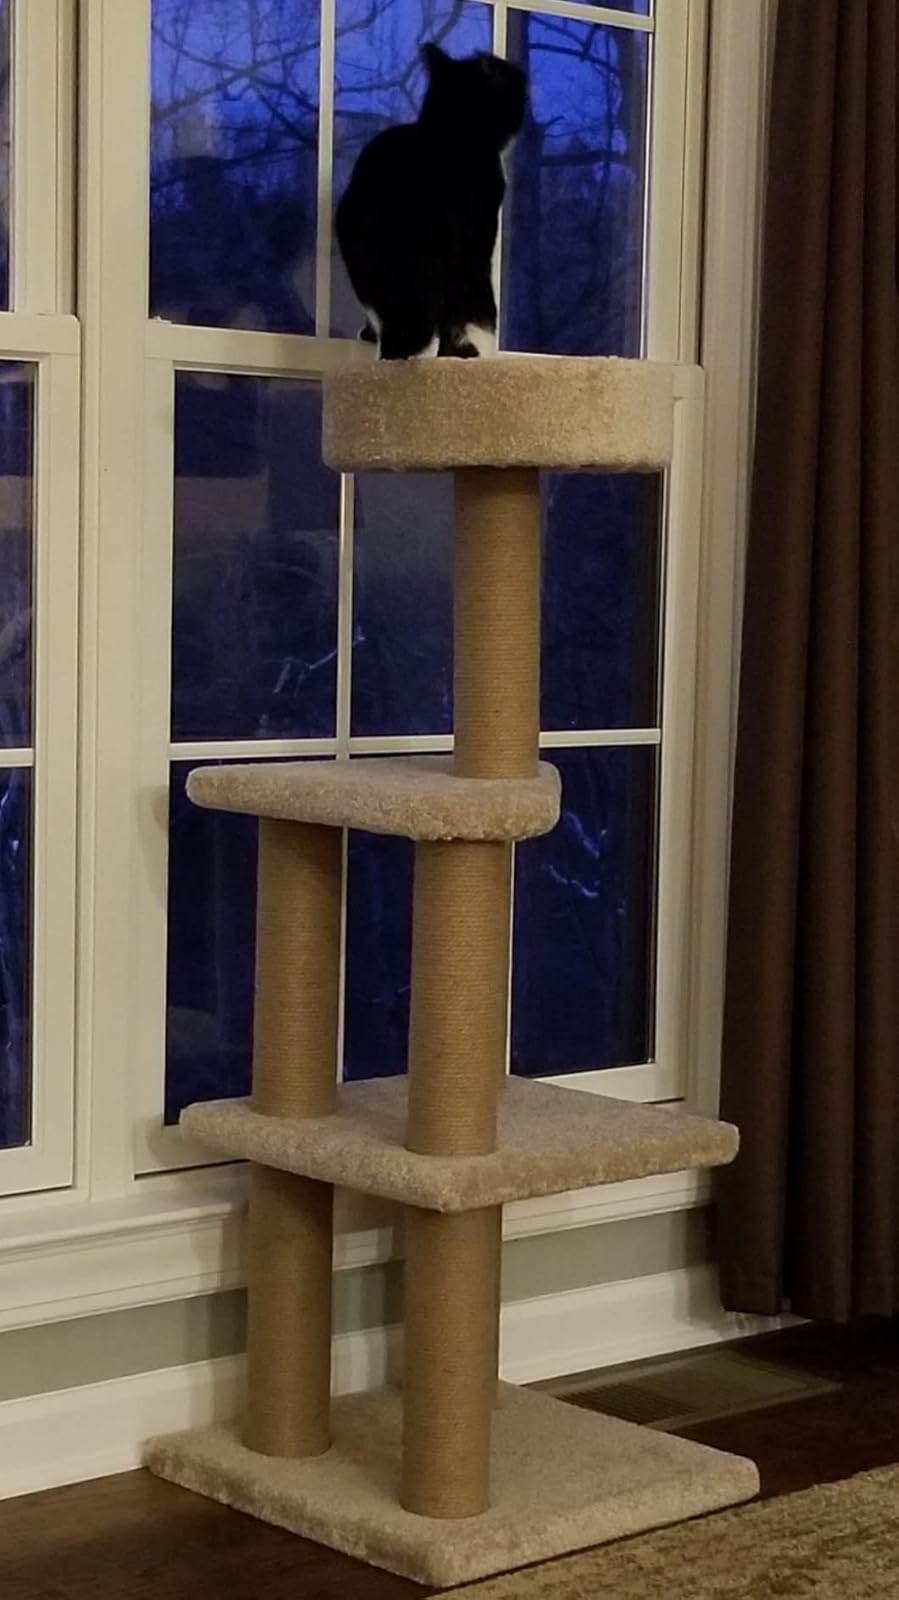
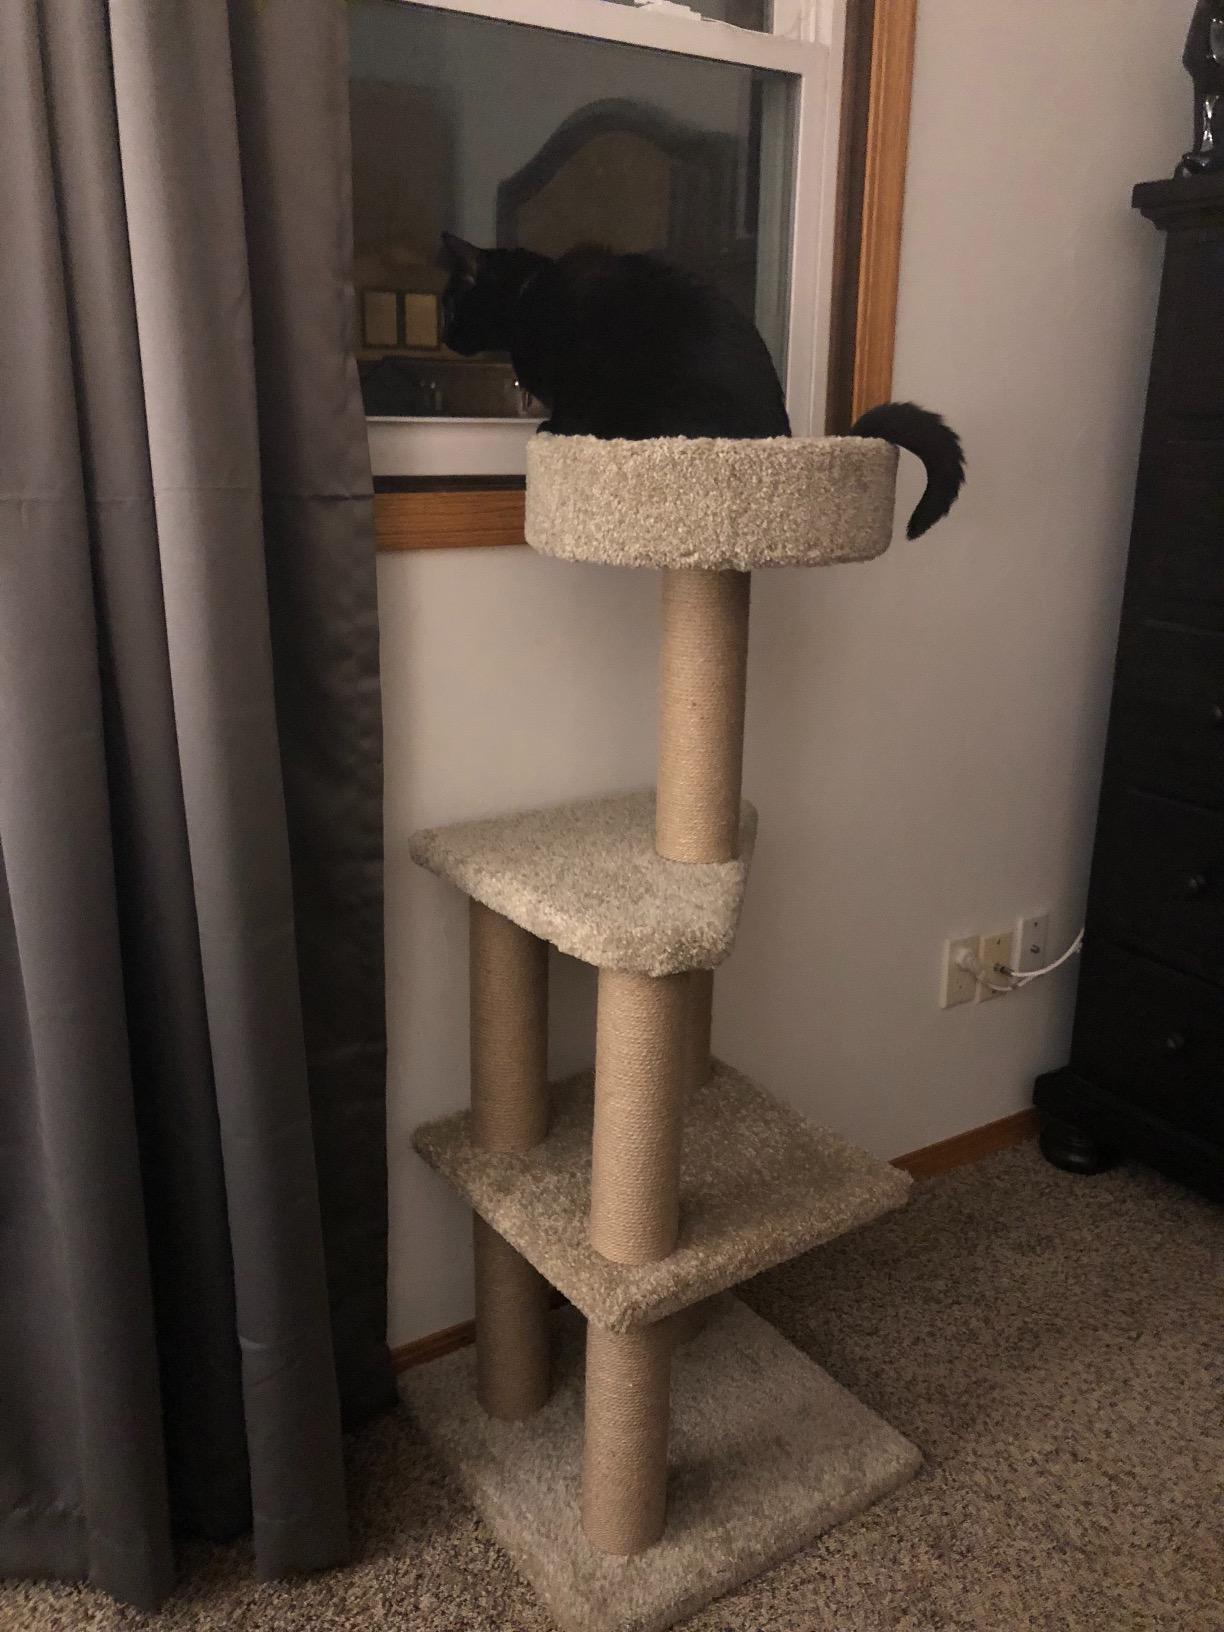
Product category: items_cat tree
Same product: yes